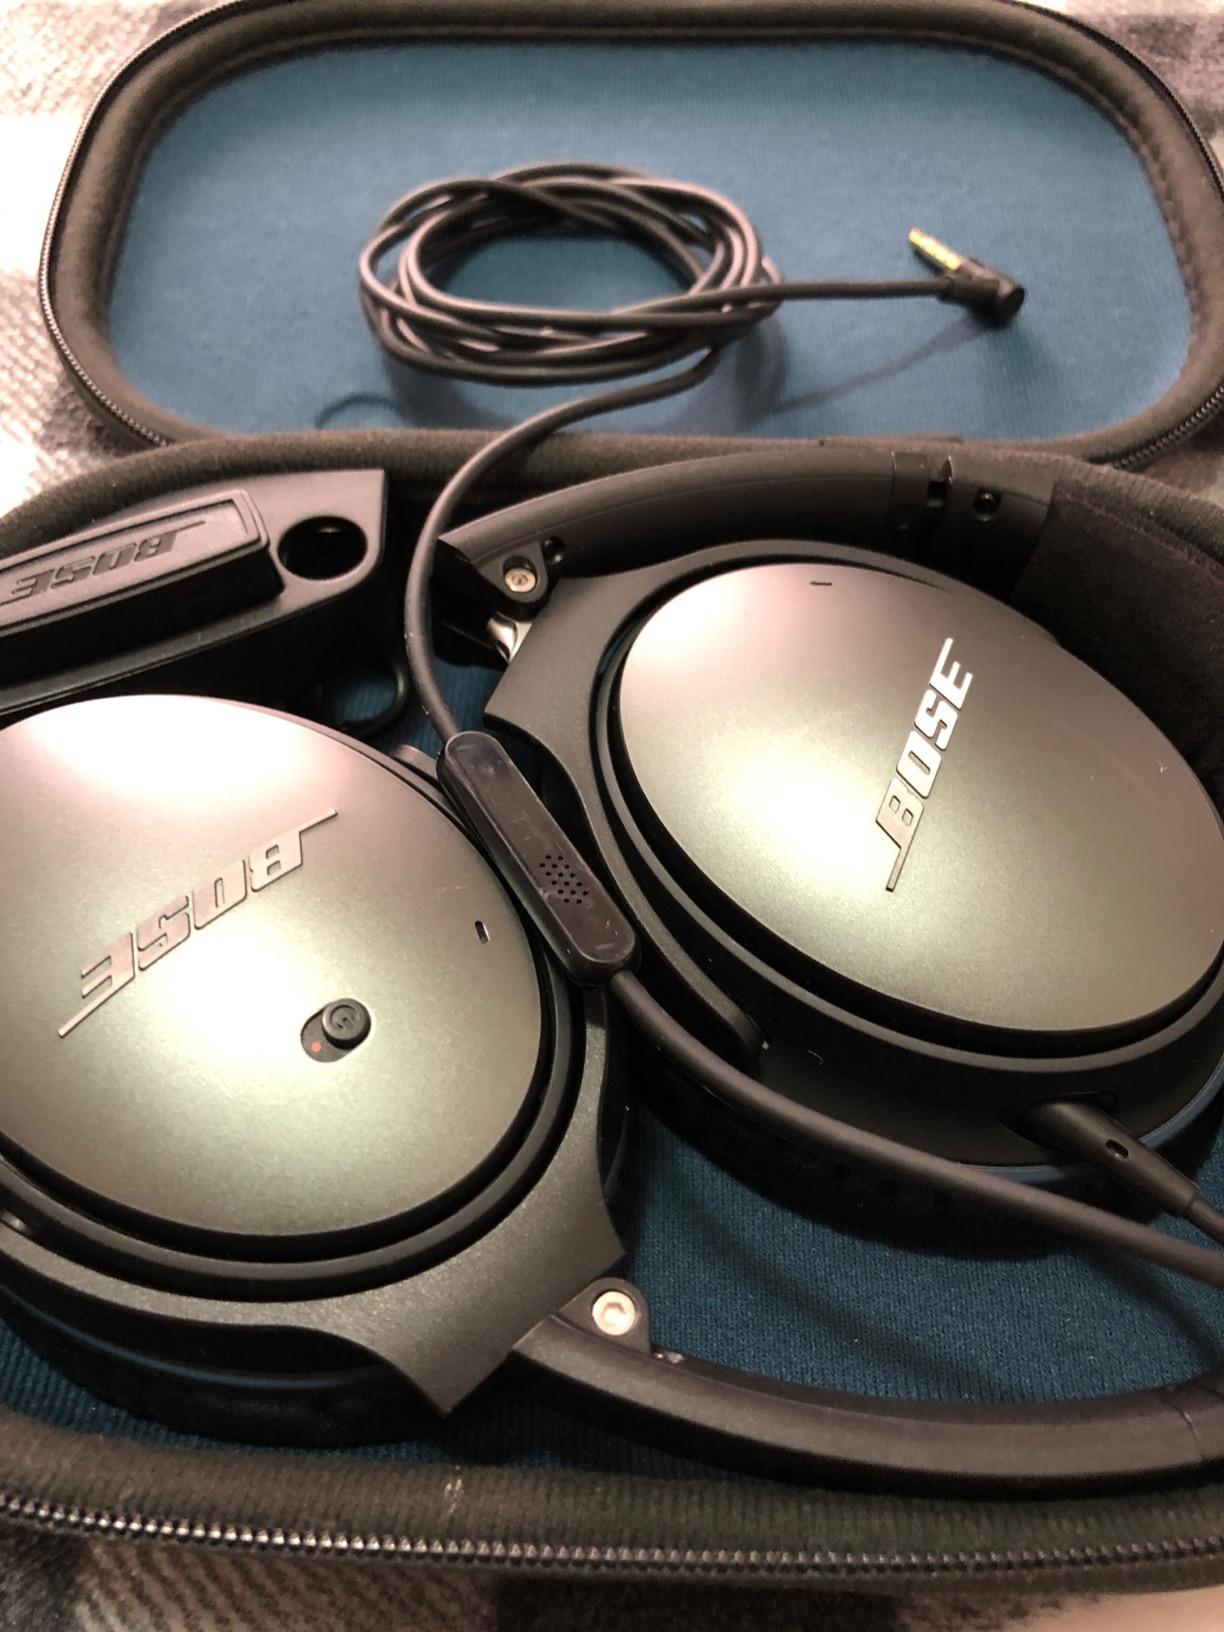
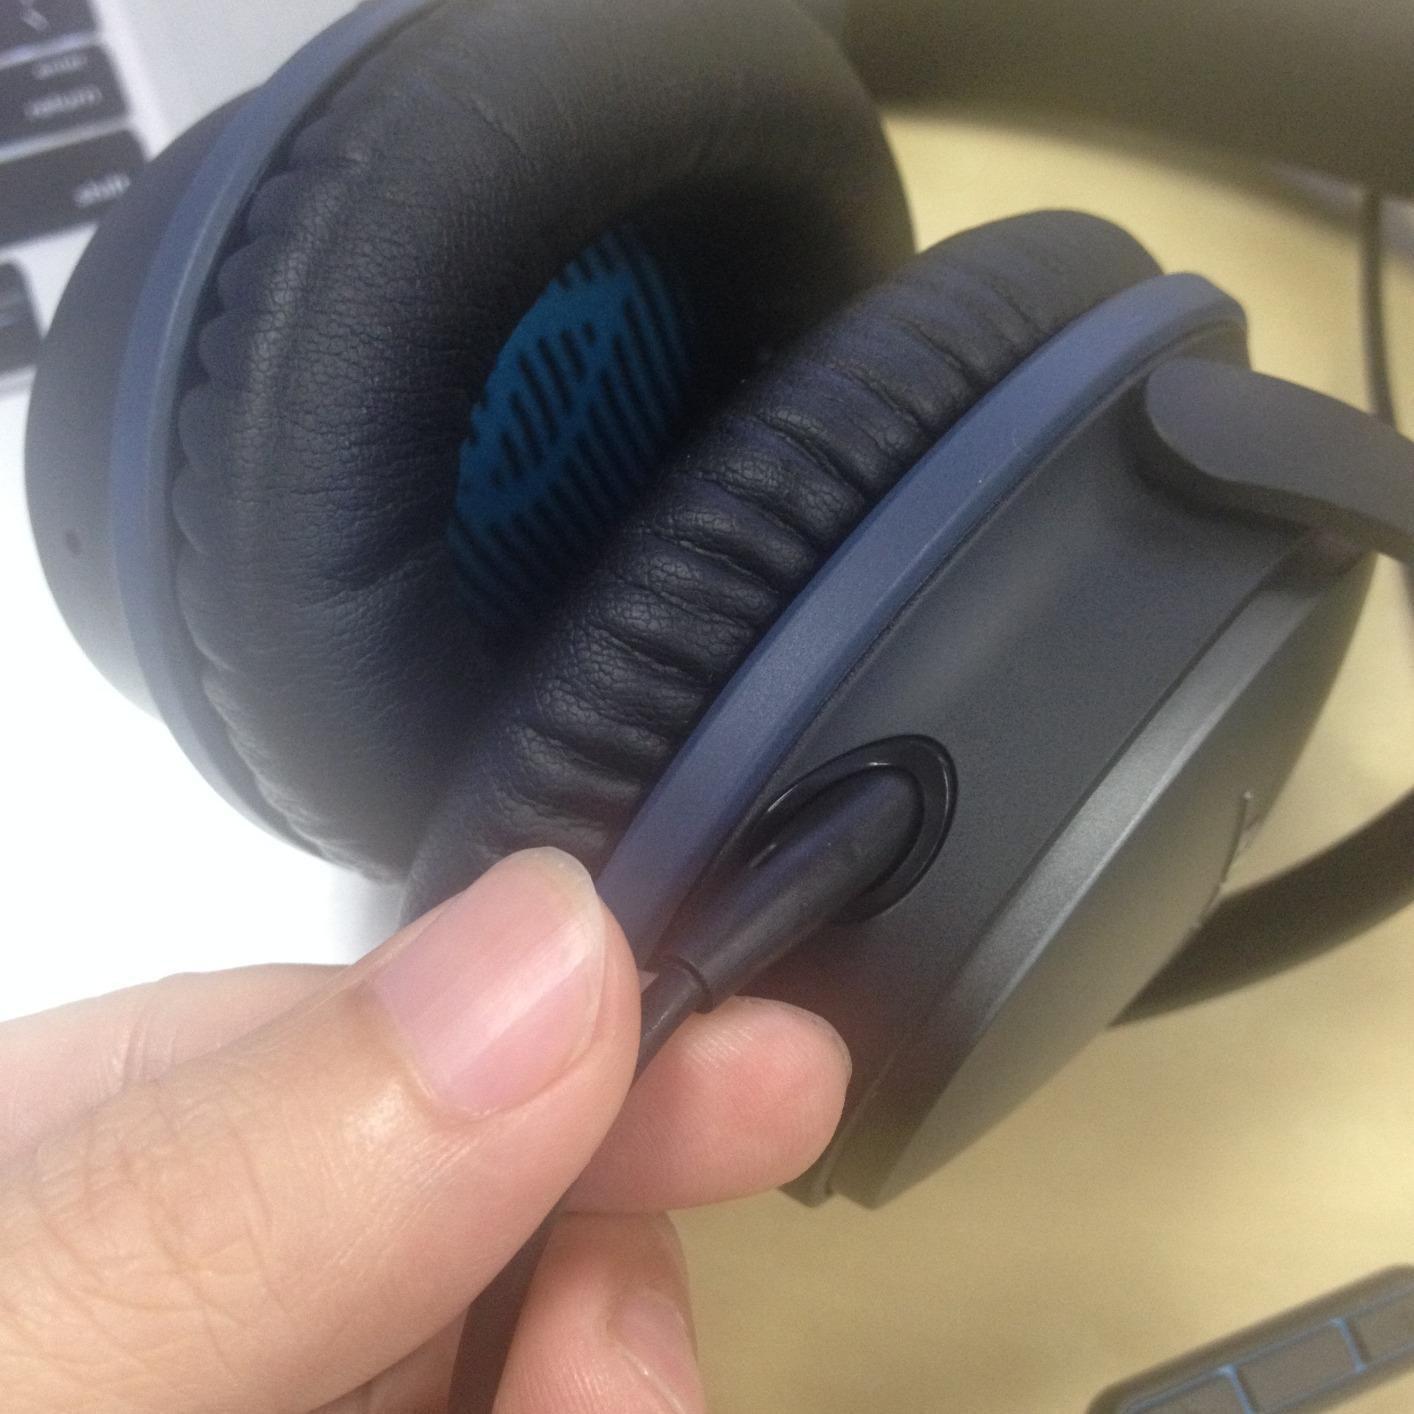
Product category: headphones
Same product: yes